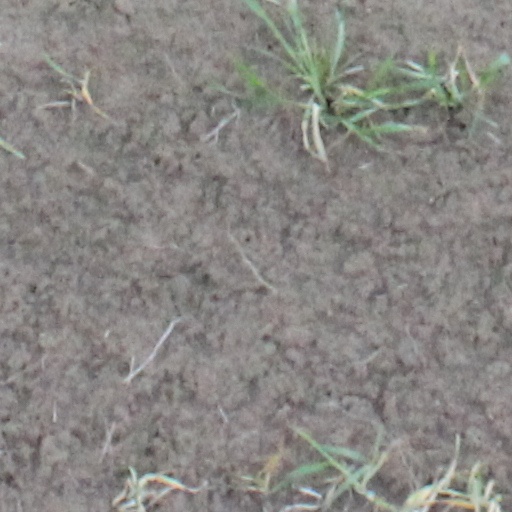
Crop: wheat